KkStB 99

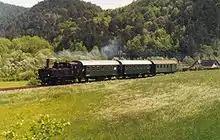
Locomotive 91.107 with a 'special' for Türnitz

After World War I, Italy was given eight engines (FS Class 876 and 877), Yugoslavia 11 and Czechoslovakia 34 units of these classes. 34 locomotives remained with the BBÖ and retained their kkStB numbers. In 1923 in the wake of nationalisation the locomotives of the NÖLB went into the BBÖ, where they were given numbers "99.70–74" (ex-class 2) and "199.21–29" (ex-class 102).